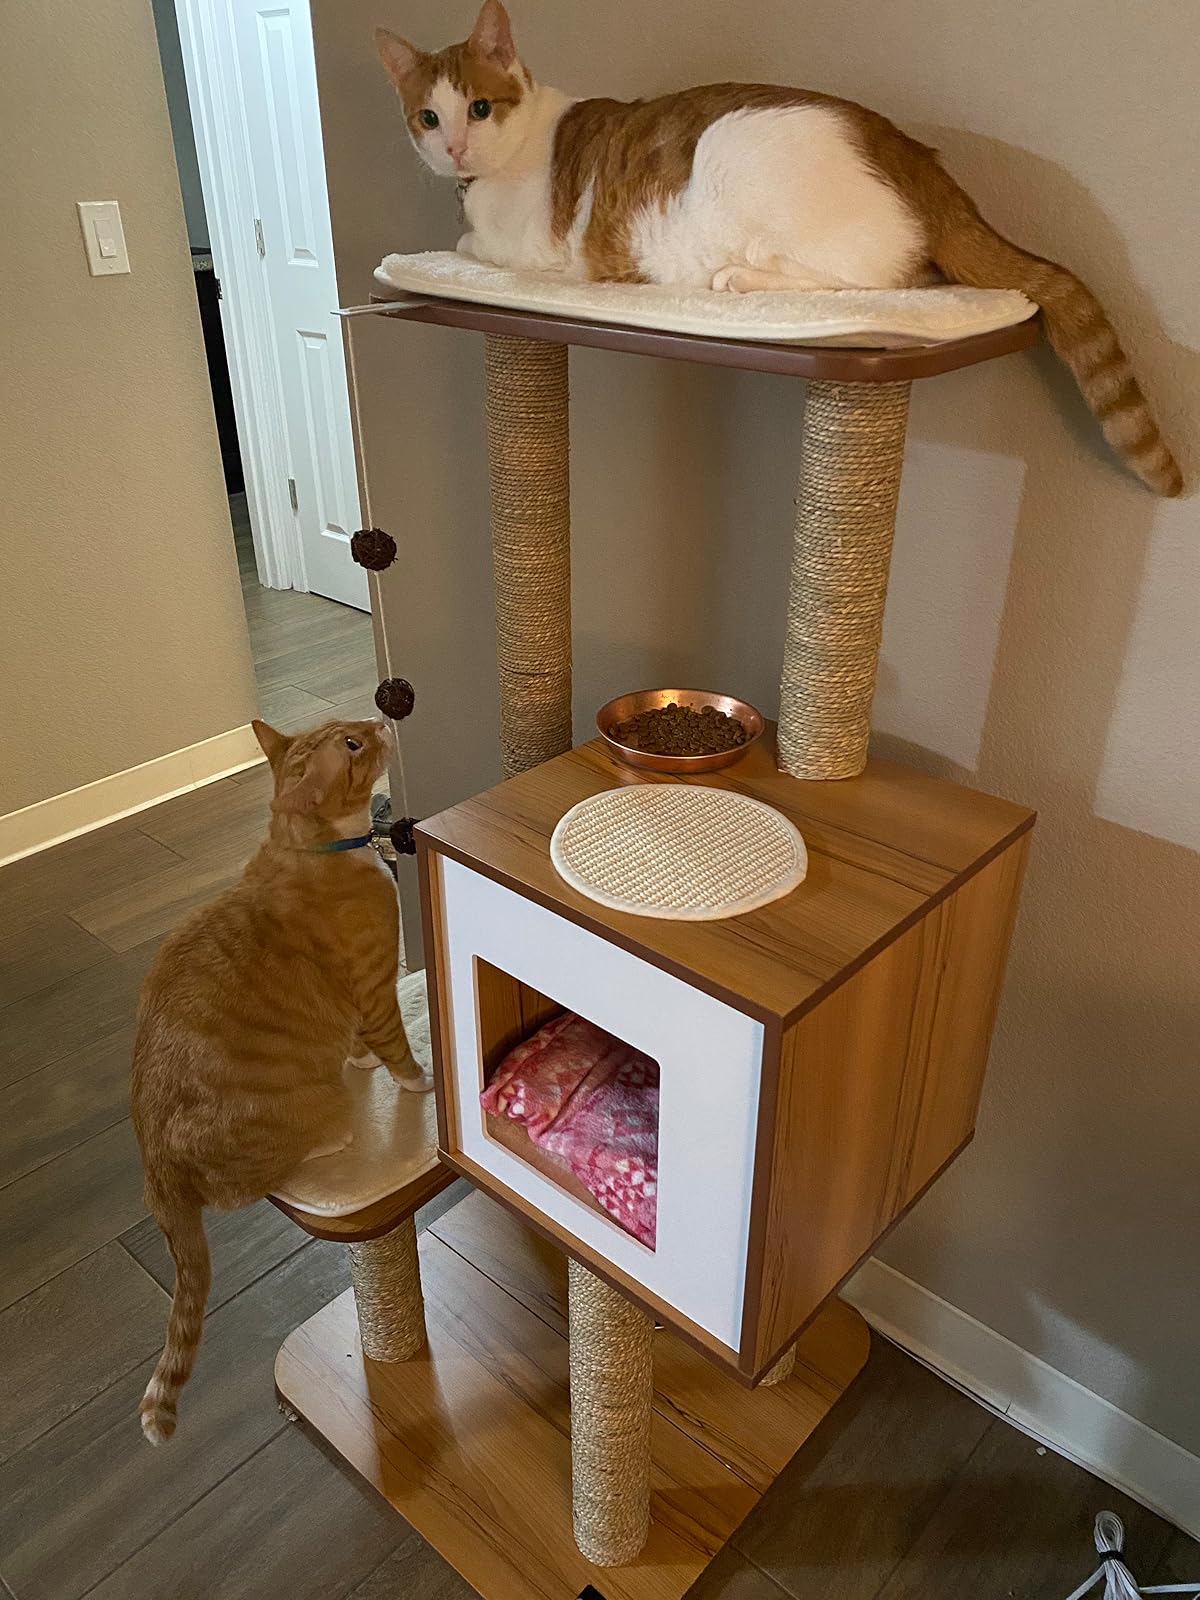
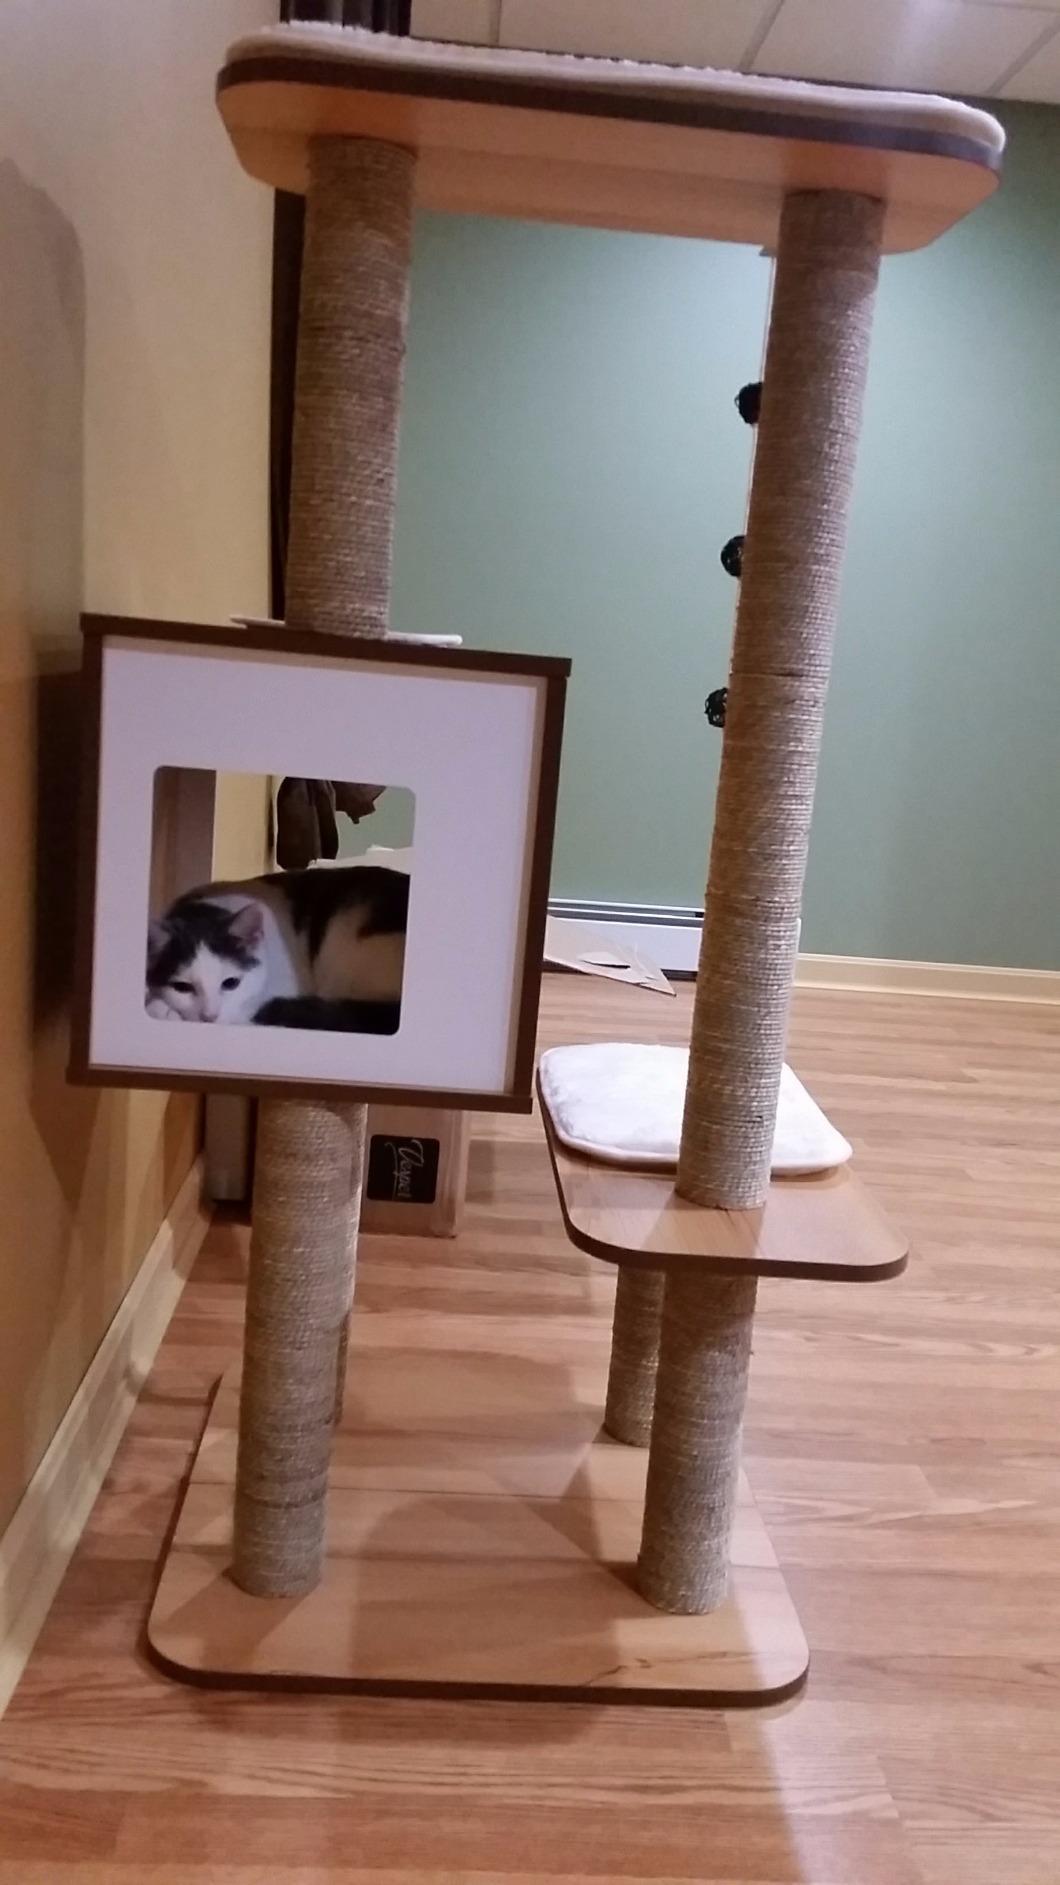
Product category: items_cat tree
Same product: yes